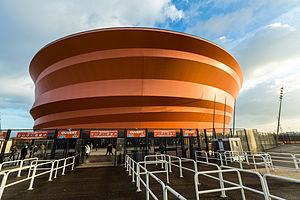
Le Zénith Strasbourg Europe est une salle de spectacle située à Eckbolsheim, à l'ouest de Strasbourg, dans l'Eurométropole de Strasbourg. Il peut accueillir jusqu’à 12 079 spectateurs ; c'est le plus grand zénith de France pour ce qui est de la capacité.